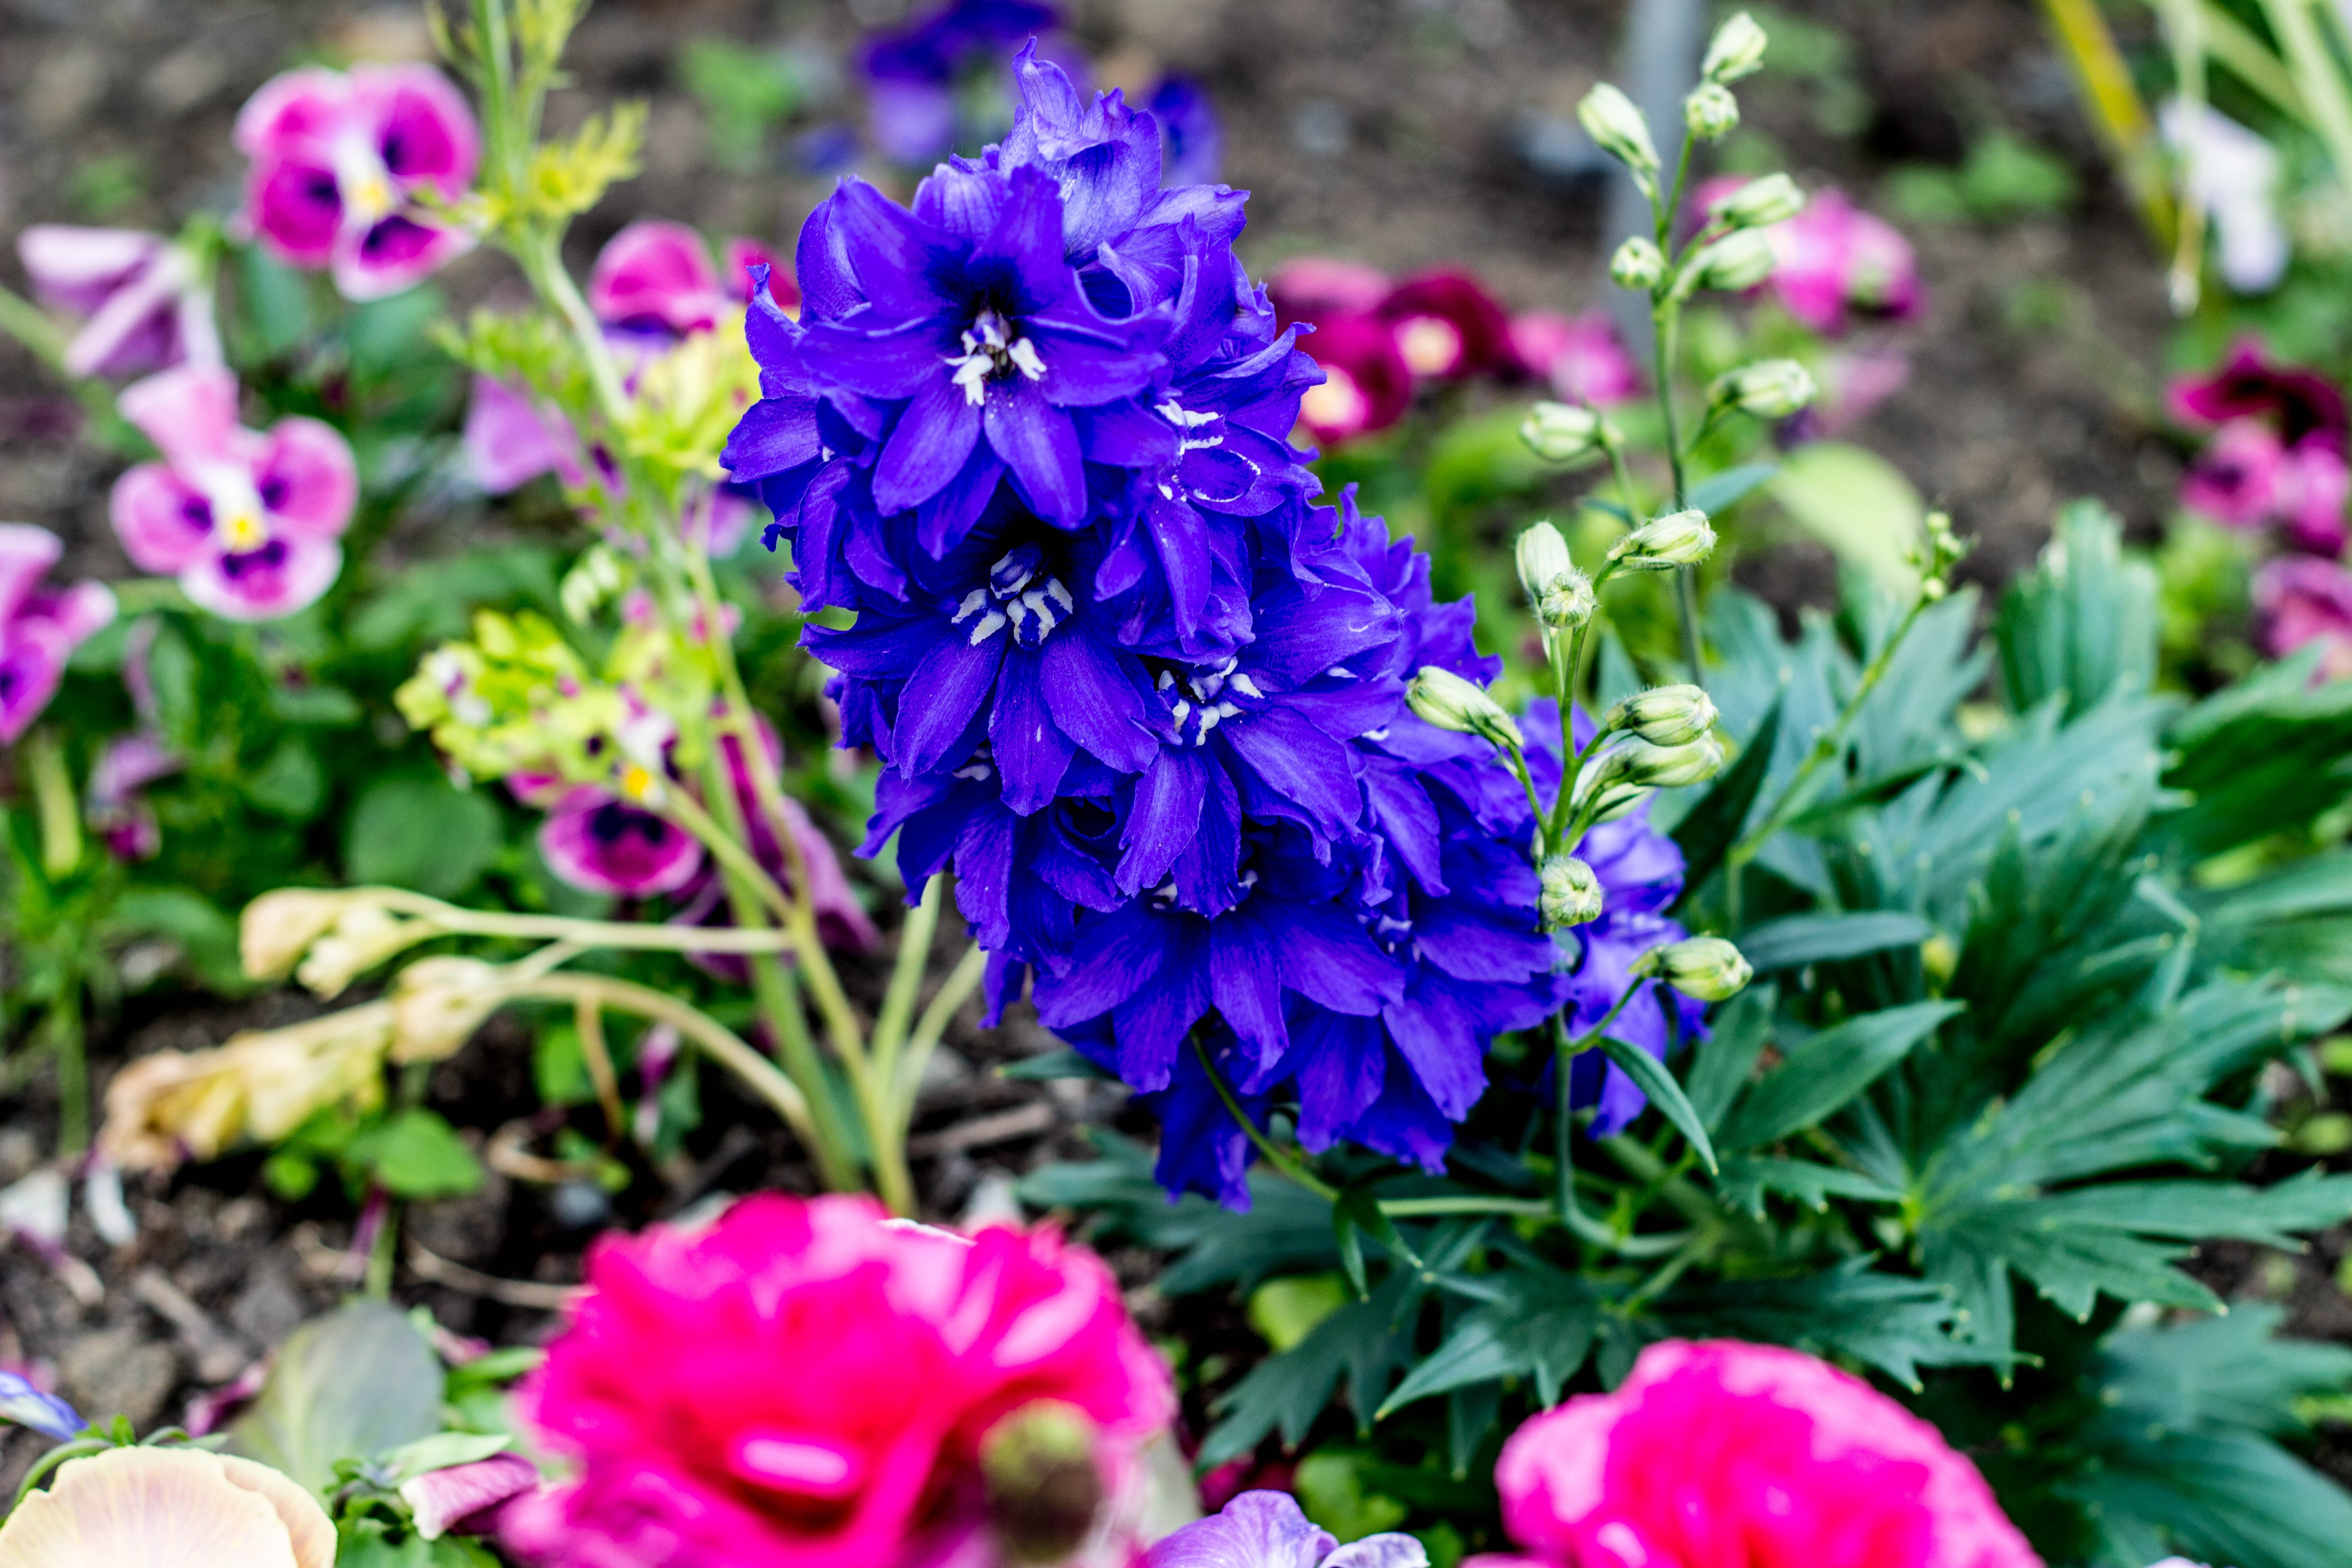
nature, branch, plant, white, vintage, leaf, flower, petal, floral, bouquet, decoration, spring, green, color, natural, fresh, romantic, botany, blooming, garden, pink, flora, season, botanical, wildflower, design, bright, flowering plant, annual plant, land plant